Darkmans

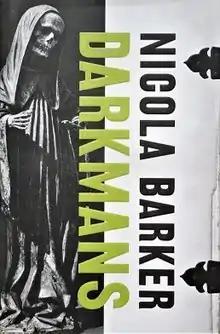
First edition (publ. Fourth Estate)

Darkmans is a novel by Nicola Barker written in 2007. The 838 page book takes place in Ashford, in Kent and focuses on a father-son pair named Daniel and Kane Beede. The book was a finalist for the 2007 Man Booker Prize. It is the third of a loose trilogy by the author. "The Guardian" ranked "Darkmans" #93 in its list of 100 Best Books of the 21st Century.